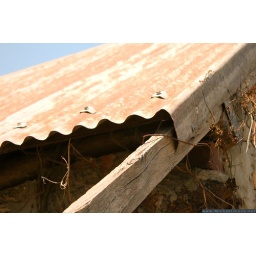
A rusting roof on an abandoned shed near the white church in Beagle Bay, WA